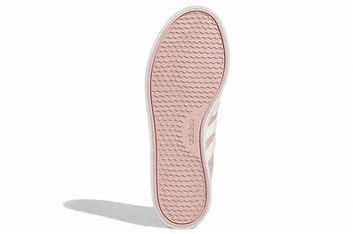
Brand: adidas
Model: neo Adidas NEO Bravada